Rijeka

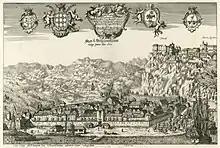
Rijeka and Trsat by Johann Weikhard von Valvasor (1689)

In 799 Rijeka was attacked by the Frankish troops of Charlemagne. Their Siege of Trsat was at first repulsed, during which the Frankish commander Duke Eric of Friuli was killed. However, the Frankish forces finally occupied and devastated the castle, while the Duchy of Croatia passed under the overlordship of the Carolingian Empire. From about 925, the town was part of the Kingdom of Croatia, from 1102 in personal union with Hungary. Trsat Castle and the town were rebuilt under the rule of the House of Frankopan. In 1288 the Rijeka citizens signed the Law codex of Vinodol, one of the oldest codes of law in Europe.